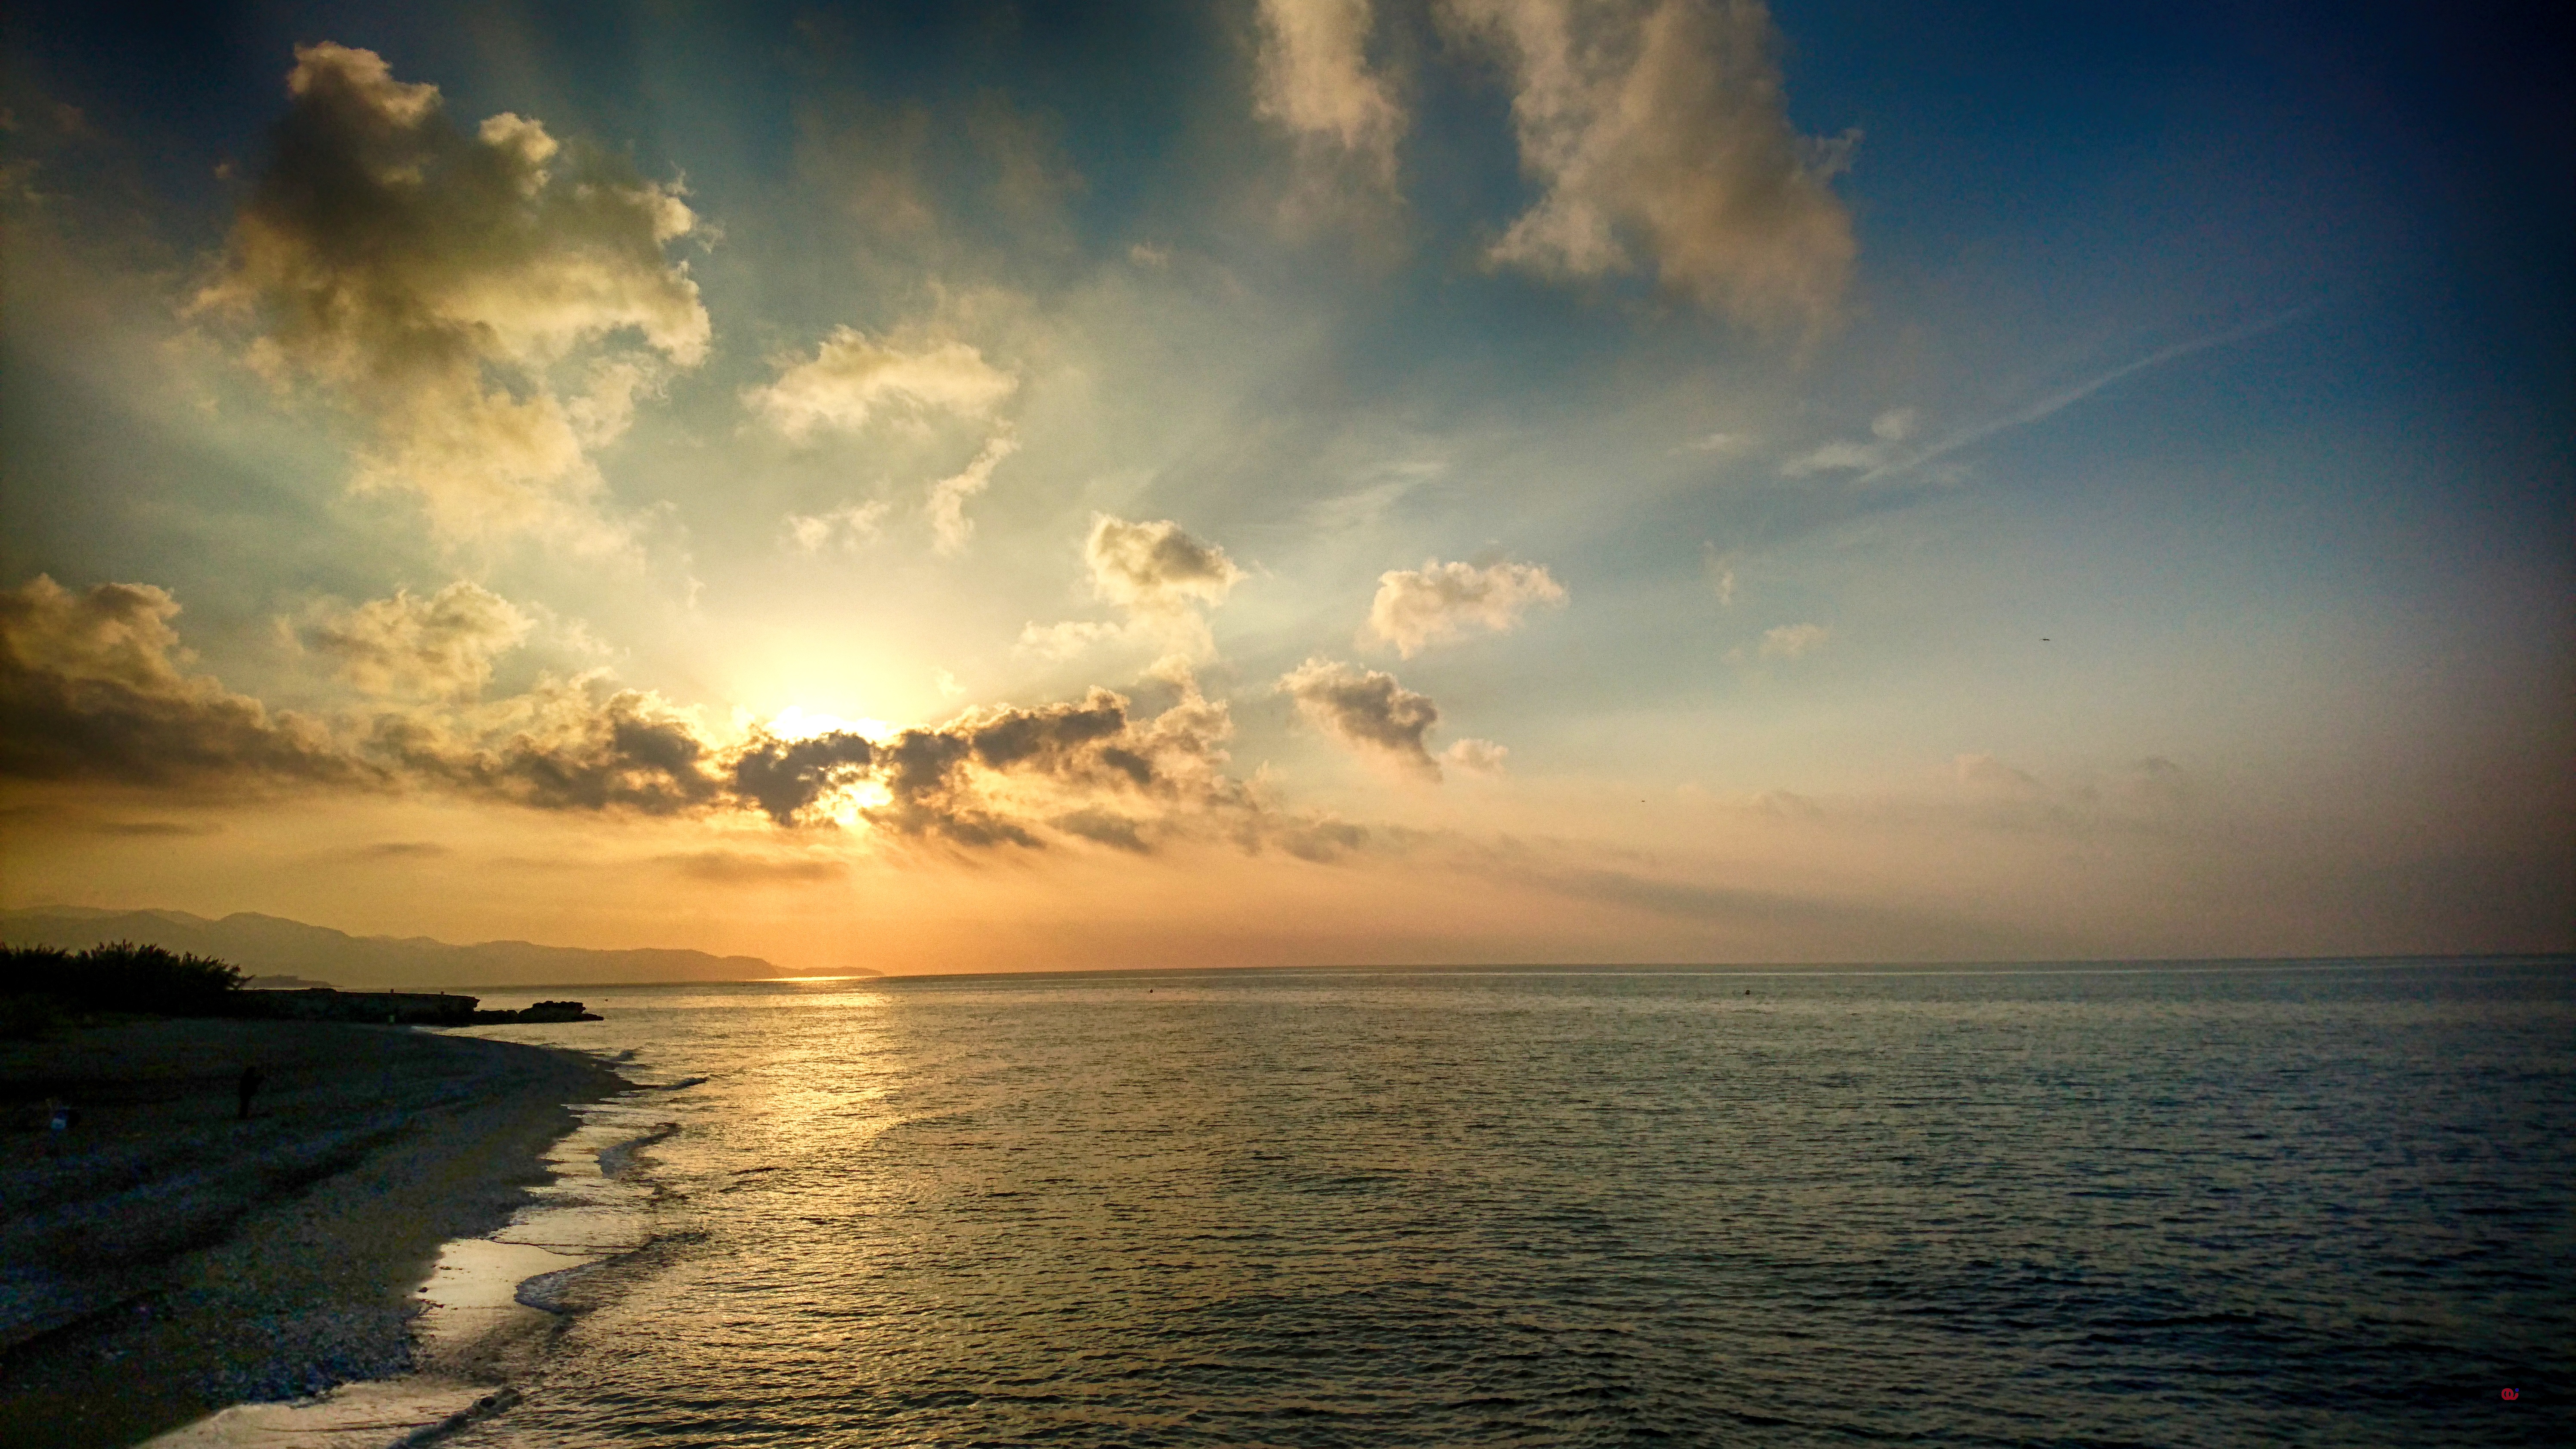
beach, sea, coast, ocean, horizon, cloud, sky, sun, sunrise, sunset, sunlight, morning, shore, wave, dawn, atmosphere, dusk, evening, reflection, body of water, afterglow, wind wave